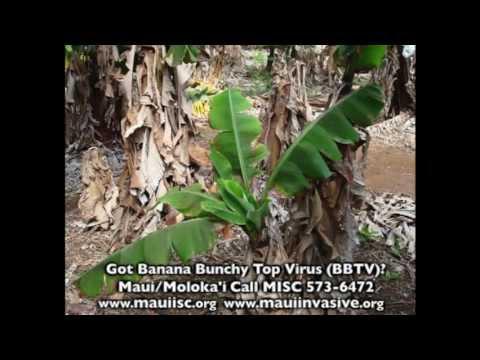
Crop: unknown
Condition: banana_banana_bunchy_top